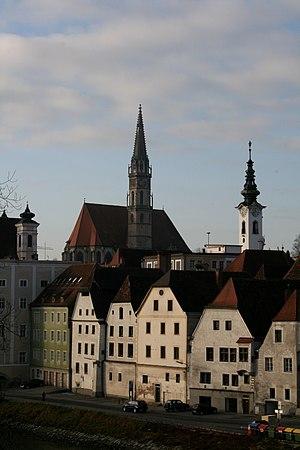
Steyr est une ville située dans le nord de l’Autriche. D'un passé glorieux qui lui valut de donner son nom à la Styrie et de rivaliser avec Vienne, Steyr a conservé son rôle de métropole économique et se classe, pour la population, au troisième rang des villes de Haute-Autriche, après Linz et Wels. À l'écart de la ville ancienne, qui a sauvegardé tout son caractère, se sont développés les faubourgs industriels animés par des entreprises de renommée internationale comme BMW, MAN et SKF.